Protected areas of Poland

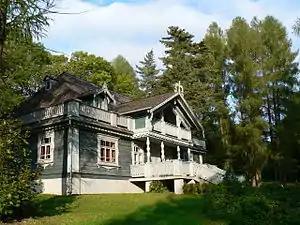
Centre for Nature Education at the Białowieża National Park, Poland

Protected areas of Poland include the following categories, as defined by the Act on Protection of Nature ("") of 16 April 2004, by the Polish Parliament: